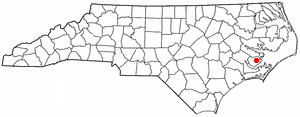
Stonewall est une ville américaine située dans le comté de Pamlico dans l'État de Caroline du Nord. En 2010, sa population était de 281 habitants.